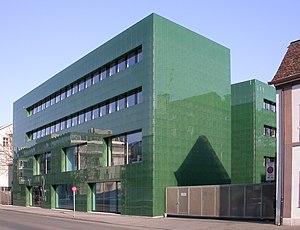
Bruno Bucheli, né en 1959 à Kriens et décédé accidentellement le 1ᵉʳ janvier 2003 au Costa Rica, est un médecin suisse, responsable et coordinateur des actions de prévention relatives aux épidémies et à la vaccination pour le canton de Bâle-Ville. En outre il était expert "Biomed" et a publié différentes recherches médicales avancées.